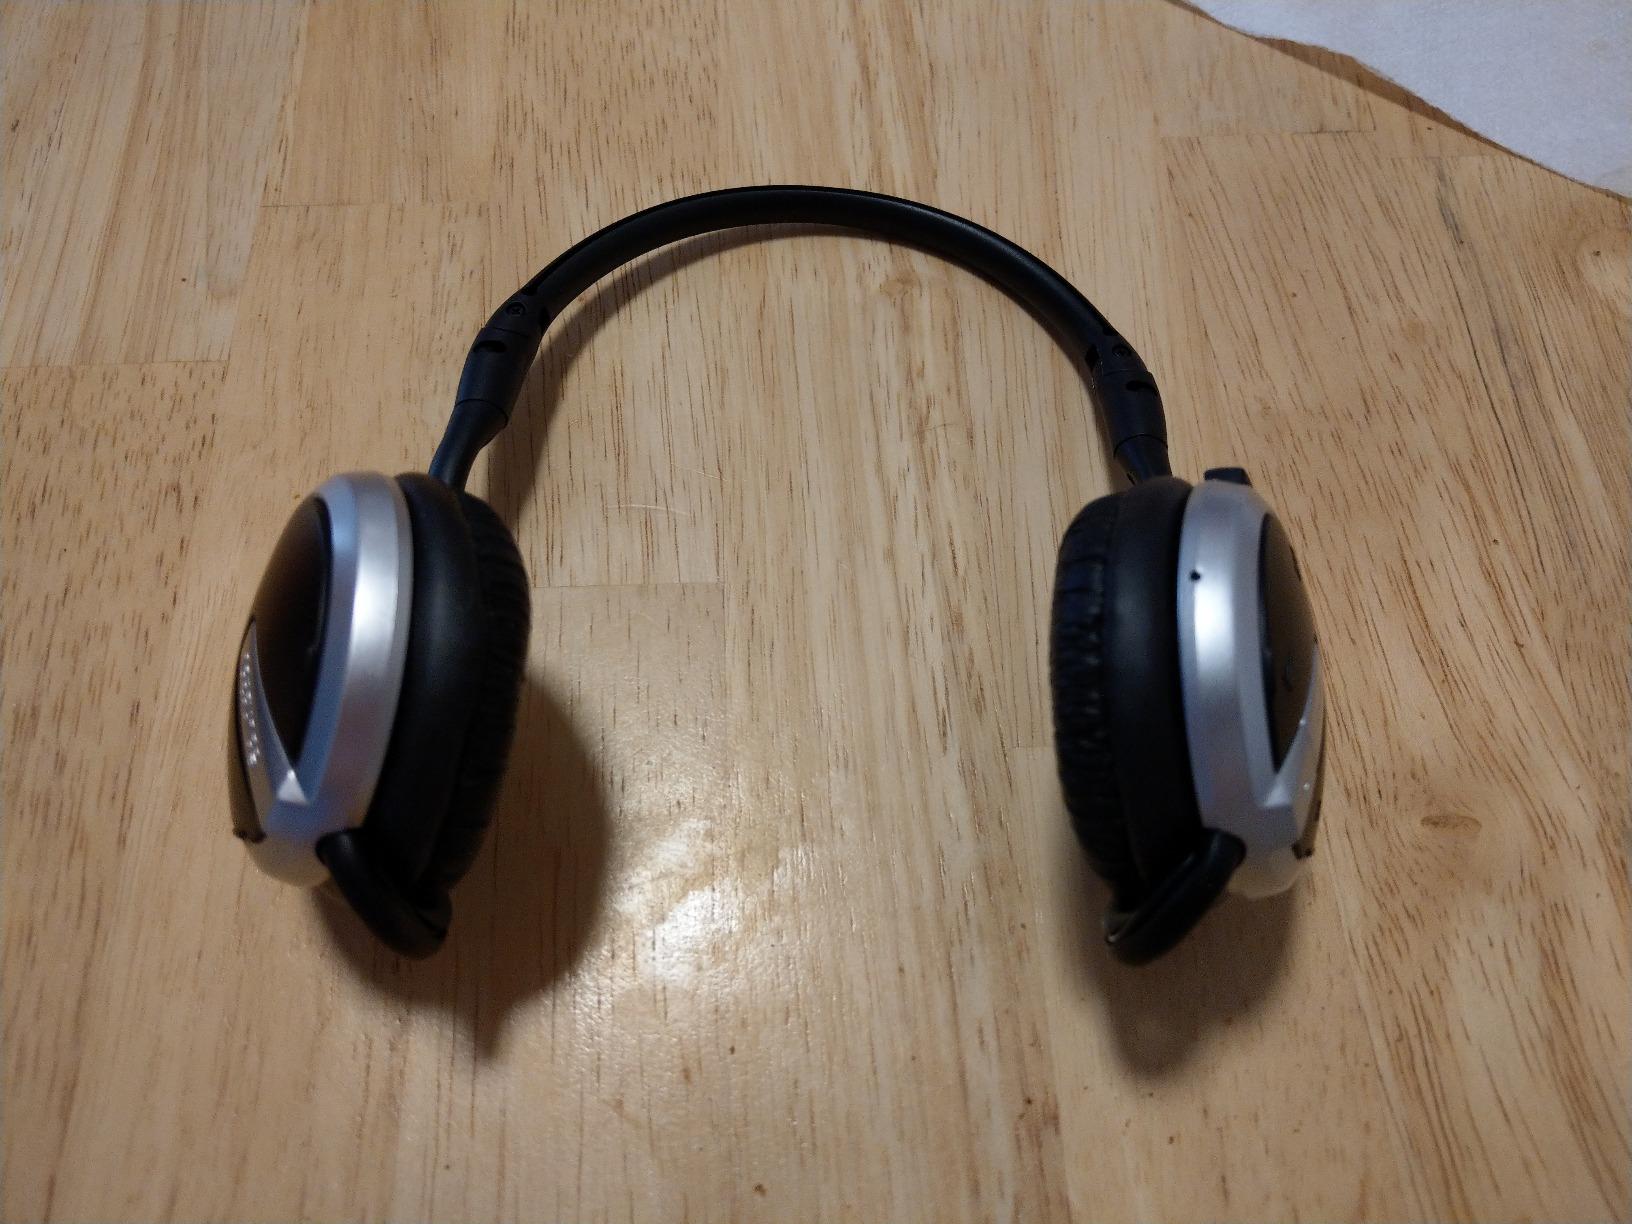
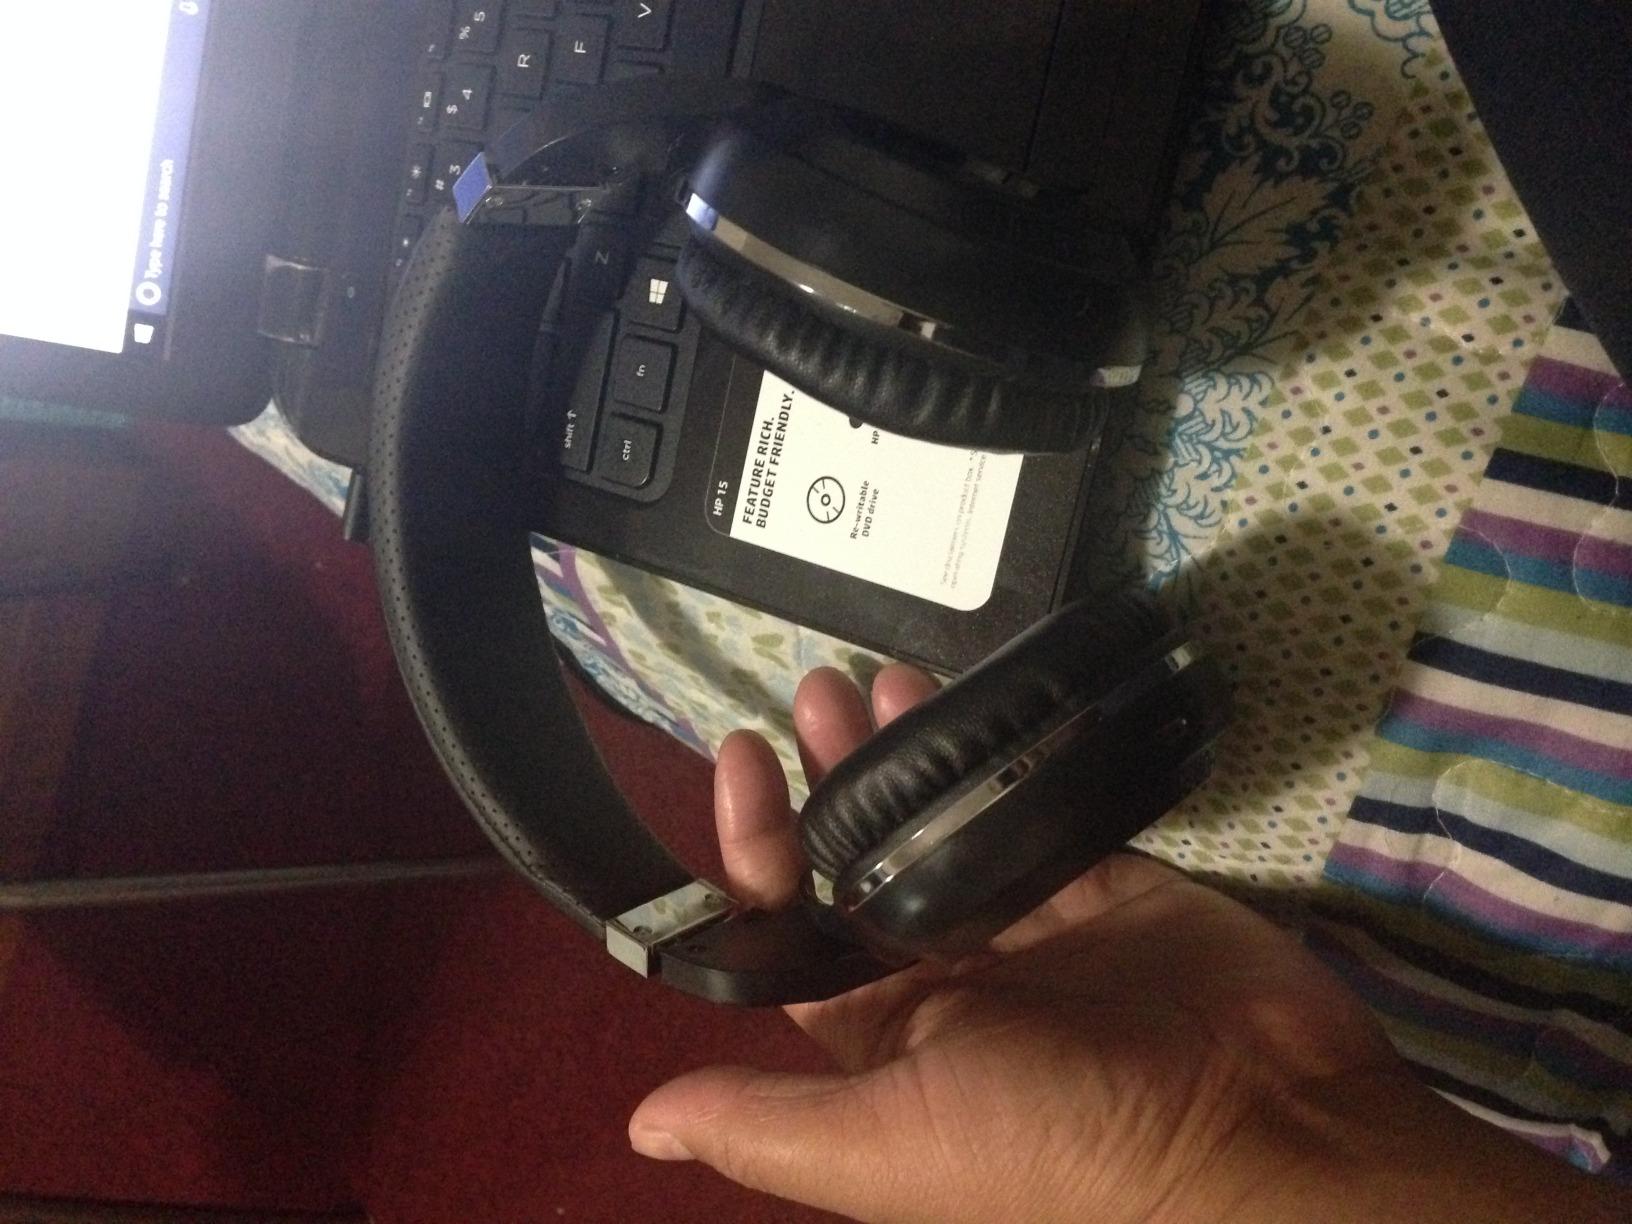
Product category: headphones
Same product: no